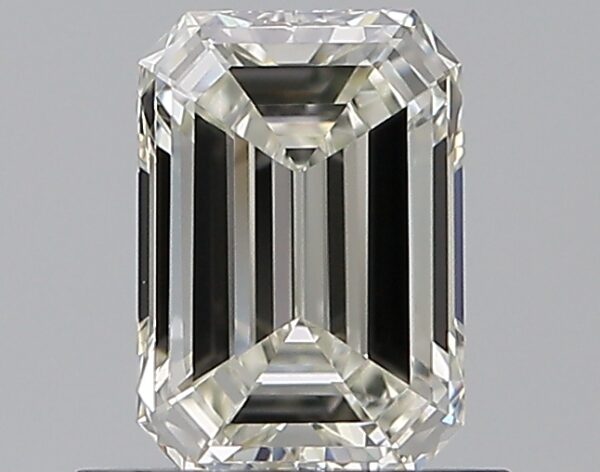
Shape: emerald
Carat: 0.73
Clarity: VS1
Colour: J
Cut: EX
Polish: VG
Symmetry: VG
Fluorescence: N
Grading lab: GIA
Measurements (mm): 6.37 x 4.44 x 2.79